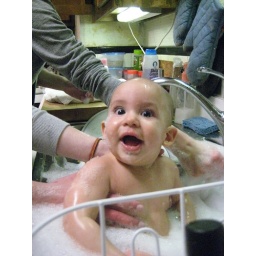
He's too big for the bathroom sink now. Soon we'll be hosing him off in the backyard.